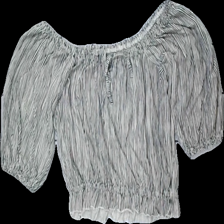
View: front
Type: Top
Category: Ladies
Brand: Lindex
Colors: Black, Beige
Material: 100% viskos
Pattern: Striped
Cut: None
Size: S
Season: All
Damage: lite luddigt/nopprigt
Damage location: middle center
Price range: <50
Recommended usage: Reuse
Description: randig top
Comment: lite luddig